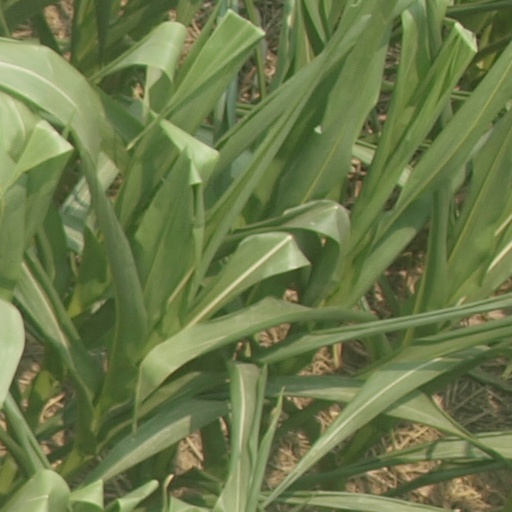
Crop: maize; corn